St Chad's Church, Shrewsbury

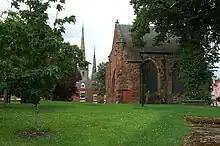
The only surviving part of Old St Chad’s at Shrewsbury

Medieval Welsh literary evidence suggests that the bishops of Lichfield may have obtained possession of the endowments of a Celtic church at Shrewsbury. The earliest piece of Welsh evidence for this is the Lament for Cynddylan incorporated in the poems of Llywarch Hen, which date in their written form to . The Historia Monacellae identifies Pengwern with Shrewsbury, puts the palace of Brochwel Ysgithrog, Prince of Powys, on the site of the College of St. Chad, and records a tradition that Brochwel granted his estates to pious uses. Another Welsh source attributes the foundation of the church of Pengwern to Brochwel's son Tysilio.